Jack Walker (ice hockey)

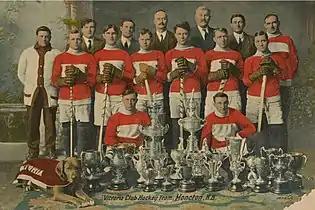
Walker, first player from left, with the Moncton Victorias in 1912–13.

Walker was a prominent two-way player who could make a difference at both ends of the rink, and he is often credited with introducing the hook check (a defensive technique in which the player sweeps or hooks his stick low to the ice in an effort to remove the puck from an opponent's stick) to the game of hockey. Walker's forward teammate on the 1911–12 Port Arthur Lake City team Frank Nighbor was another defensive specialist during the same era who excelled at both the poke check and the sweep check. In a 1960 interview with Bill Westwick of the "Ottawa Journal", Nighbor claimed he had learned his famous poke checking technique by watching Walker while the two players were teammates in Port Arthur.